Sekhmet statues

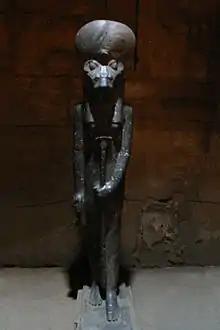

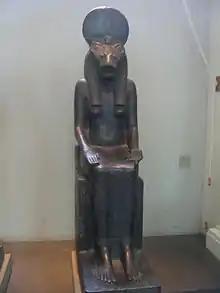

The Sekhmet statues, dating back to the New Kingdom of Egypt during the 18th dynasty and later dynasties, are statues of the Egyptian goddess Sekhmet.